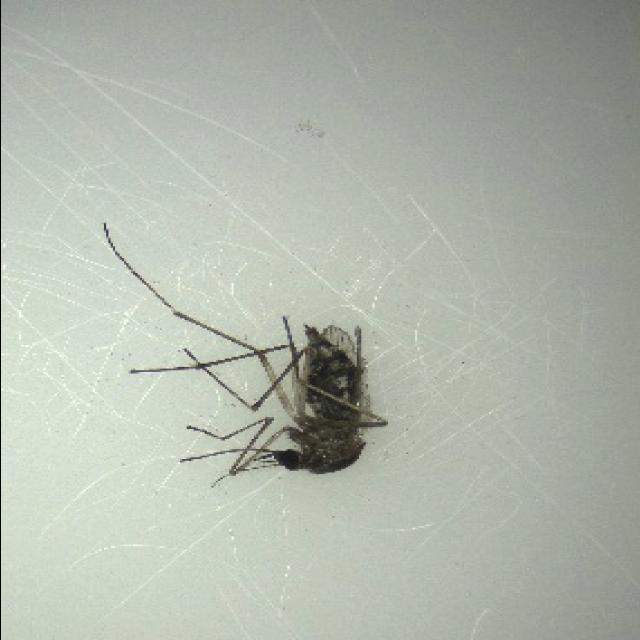
Species: aedes_vexans